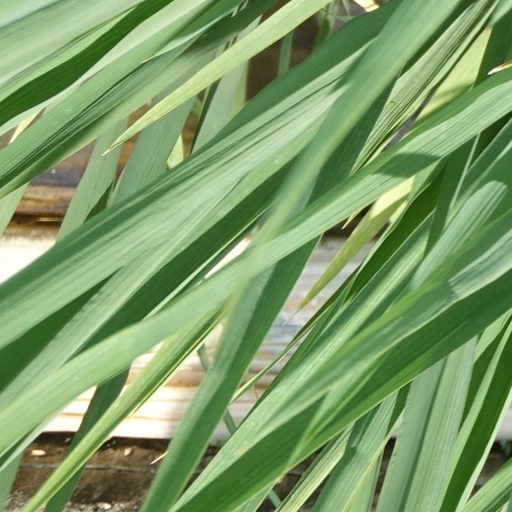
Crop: rice